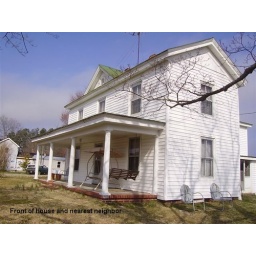
This is the front and side of the house... not a plant or flower in sight.